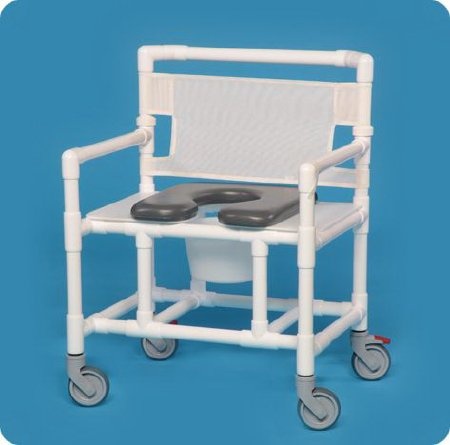
IPU Shower Chair ipu® Mesh Back - M-1027542-2617 - Each
Delivery - 1-2 Weeks, Directly Ships from the Manufacturer New comfortable open front soft seat 5 Inch Heavy duty casters - 2 locking and 2 non-locking Removable pail Easy to clean Designed for the larger patients Holds up to rigorous use Specification: 27 X 31 X 40 Inch, 27 Inch Between the Arms Item Id 1027542 MF ID VL OF20 P 500 G Brand IPU® Manufacturer IPU Application Shower Chair Backrest Type Mesh Back Color Gray Seat Height 22 Inch Height UNSPSC Code 42211610 Weight Capacity 500 lbs. Weight Capacity Wheel Type 5 Inch Casters
Brand: IPU
Category: Health & Beauty > Health Care > Mobility & Accessibility > Accessibility Furniture & Fixtures > Shower Benches & Seats